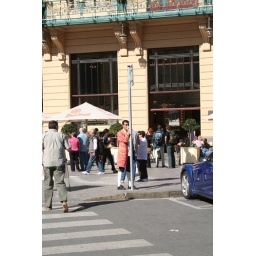
strange guy in mozart dress writing something with a permanent marker on a street sign